Tower Air

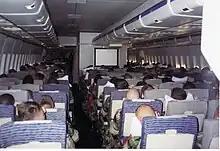
TowerAir Military (DOD) Charter Flight

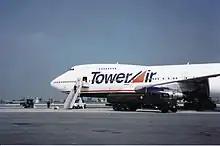
Tower Air Boeing 747

According to the Official Airline Guide (OAG), in early 1989 Tower Air was operating transatlantic flights from both New York John F. Kennedy International Airport (JFK) and Miami (MIA) with nonstops between New York and Brussels, Copenhagen and Oslo with direct one stop service to and from Tel Aviv, and nonstops between Miami and Copenhagen, Oslo and Stockholm.